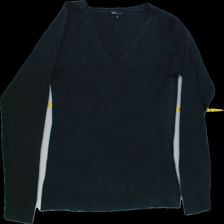
View: front
Type: Shirt
Category: Ladies
Brand: Not Applicable
Colors: Blue
Material: 100%cotton
Pattern: Plain
Cut: Regular, V-collar
Size: S
Season: All
Trend: No trend
Stains: Yes
Price range: 50-100
Recommended usage: Export